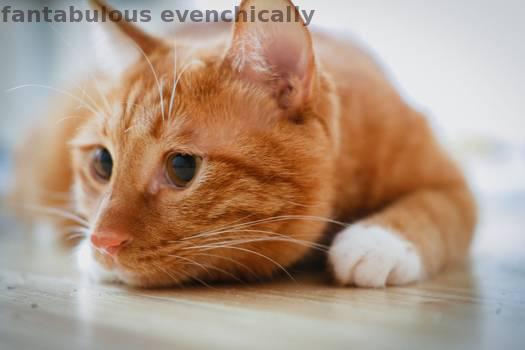
Label: Watermark